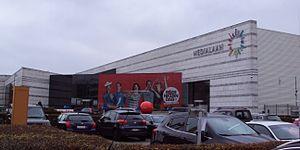
Medialaan est une entreprise de médias belge.